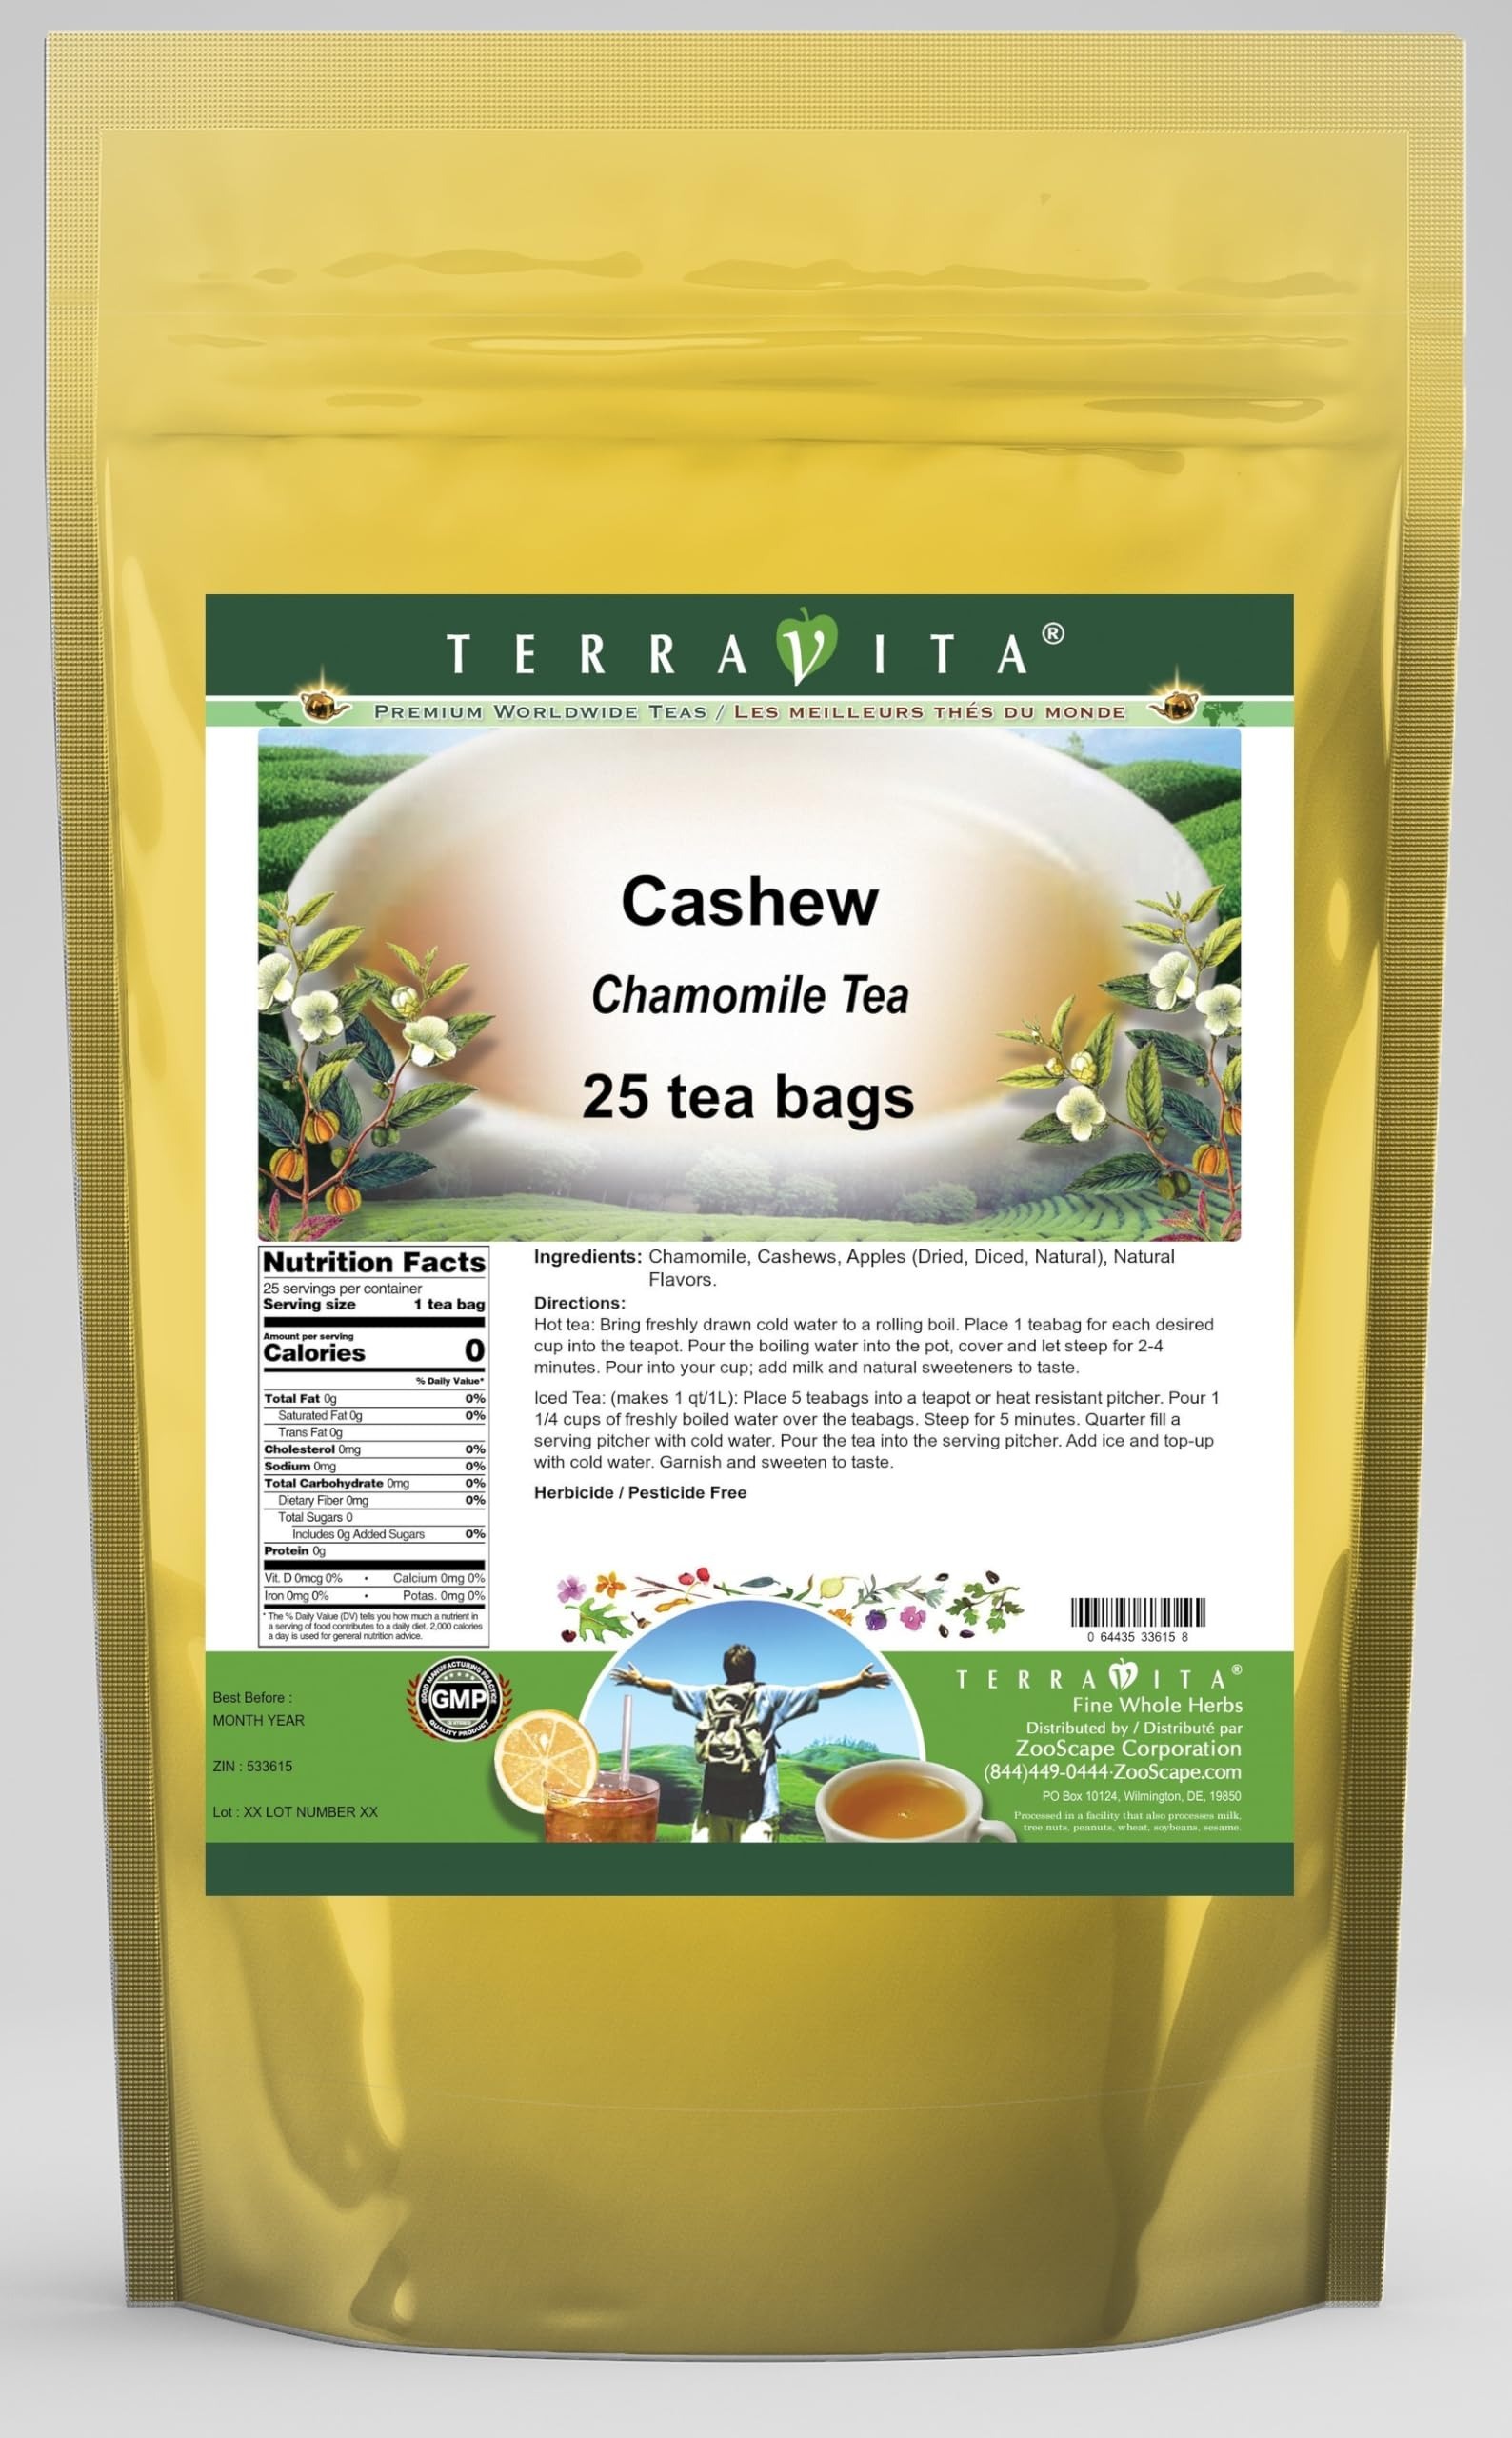
Item Name: Cashew Chamomile Tea (25 tea bags, ZIN: 533615) - 2 Pack
Bullet Point 1: Our Cashew Chamomile Tea is a delicious flavored Chamomile tea with Cashews and Dried Apples (Diced, Natural) that you will enjoy relaxing with anytime! The natural Cashew taste is delicious! - Ingredients: Chamomile tea, Cashews, Dried Apples (Diced, Natural) and Natural Cashew Flavor.
Bullet Point 2: No fillers.
Bullet Point 3: Manufacturer: TerraVita
Bullet Point 4: Size: 25 tea bags
Bullet Point 5: Chamomile Tea Bags - Packed in a convenient upright pouch!
Product Description: Our Cashew Chamomile Tea is a delicious flavored Chamomile tea with Cashews and Dried Apples (Diced, Natural) that you will enjoy relaxing with anytime! The natural Cashew taste is delicious! - Ingredients: Chamomile tea, Cashews, Dried Apples (Diced, Natural) and Natural Cashew Flavor. - Hot tea brewing method: Bring freshly drawn cold water to a rolling boil. Place 1 teabag for each desired cup into the teapot. Pour the boiling water into the pot, cover and let steep for 2-4 minutes. Pour into your cup; add milk and natural sweeteners to taste. - Iced tea brewing method: (to make 1 liter/quart): Place 5 teabags into a teapot or heat resistant pitcher. Pour 1 1/4 cups of freshly boiled water over the teabags. Steep for 5 minutes. Quarter fill a serving pitcher with cold water. Pour the tea into the serving pitcher. Add ice and top-up with cold water. Garnish and sweeten to taste. - TerraVita is an exclusive line of premium-quality, natural source products that use only the finest, purest and most potent ingredients found around the world. TerraVita is hallmarked by the highest possible standards of purity, potency, stability and freshness. All of our products are prepared with the highest elements of quality control, from raw materials through the entire manufacturing process, up to and including the moment that the bottles or bags are sealed for freshness and shipped out to you. Our highest possible standards are certified by independent laboratories and backed by our personal guarantee. - TerraVita exists to meet and ensure your family's health and wellness without the harmful effects of chemicals and health products. We strive to make all of our products affordable and reliable and are constantly searching the market to maintain our affordability and to look for new
Value: 50.0
Unit: Count

Price: 35.63